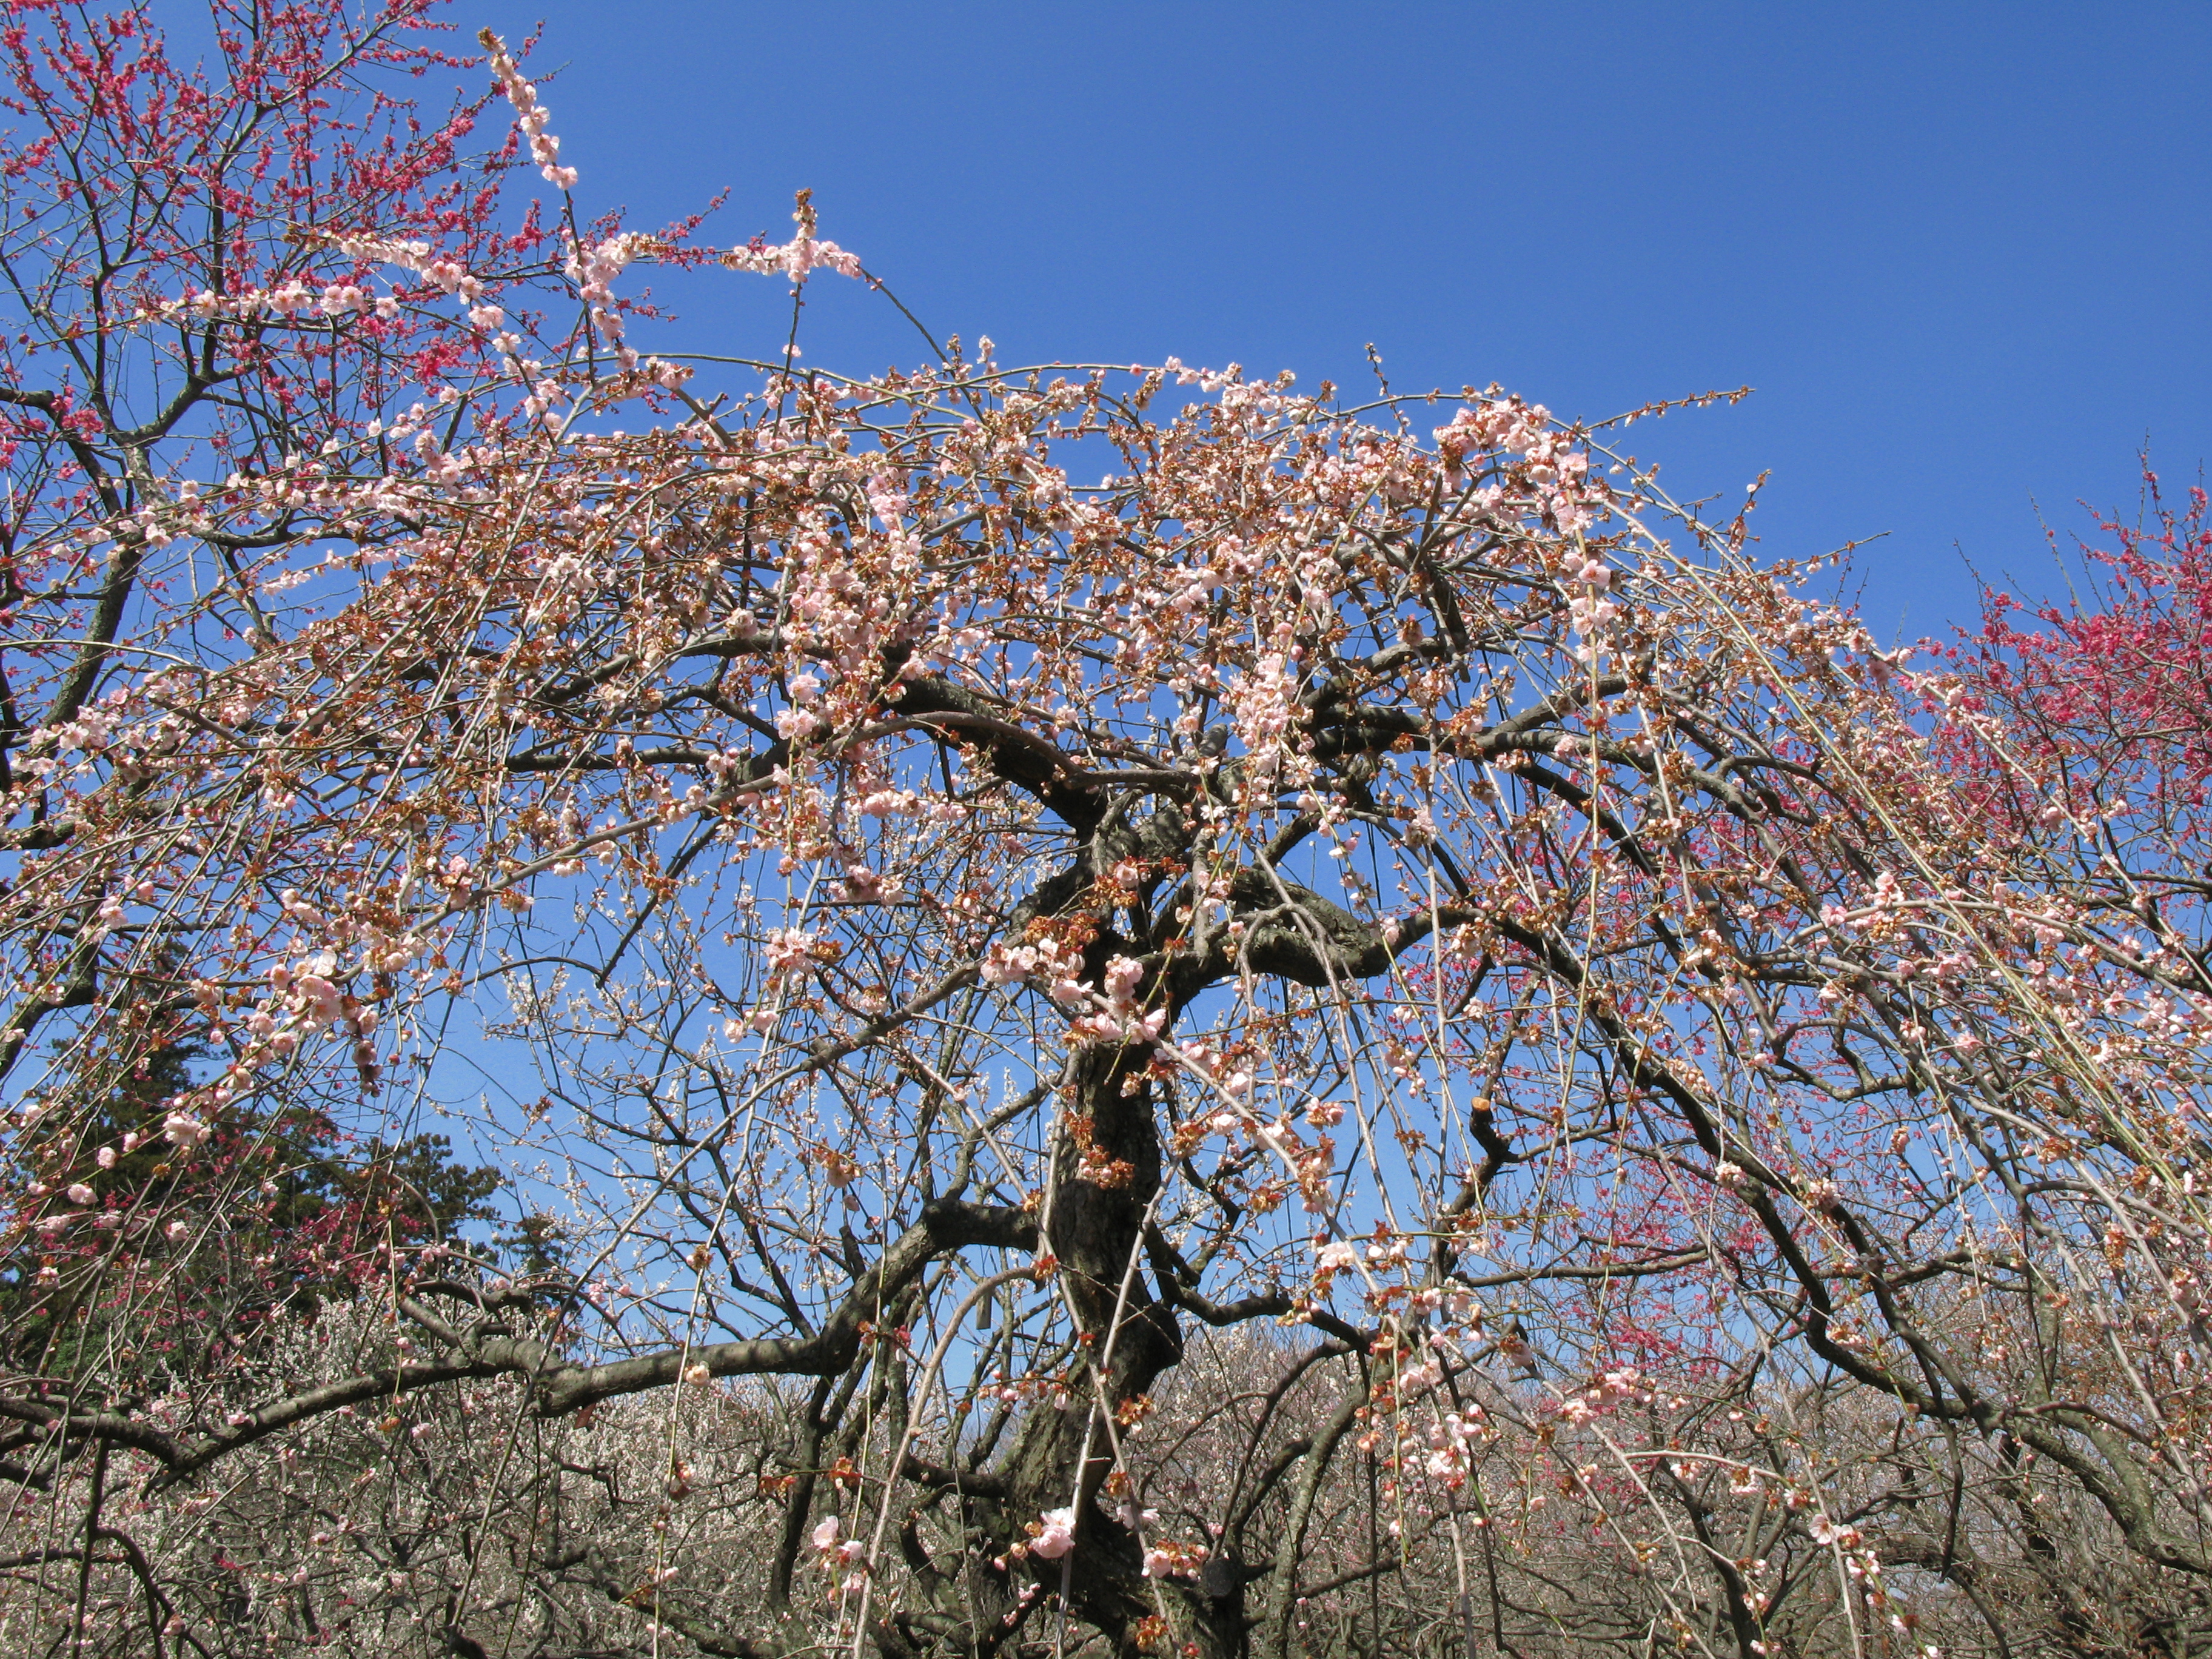
tree, branch, blossom, plant, leaf, flower, spring, high, produce, autumn, flora, season, cherry blossom, cool image, hires, prunus, flowerpicturesnolimits, hi, res, mume, ume, powershotg7, canong7, mawep, woody plant